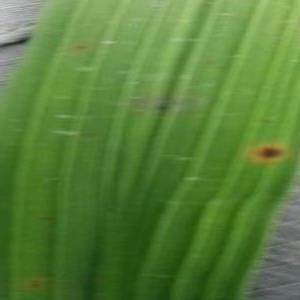
Nhãn: Bệnh Đốm Nâu ( Brown spot )